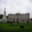
Label: castle